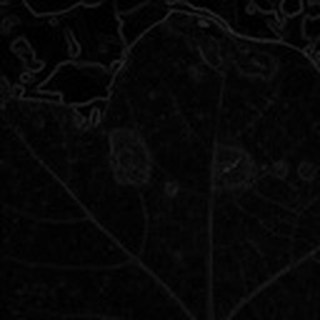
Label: cotton_target_spot